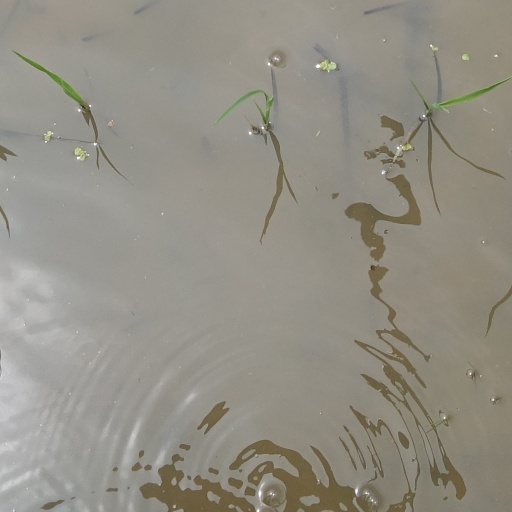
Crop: rice